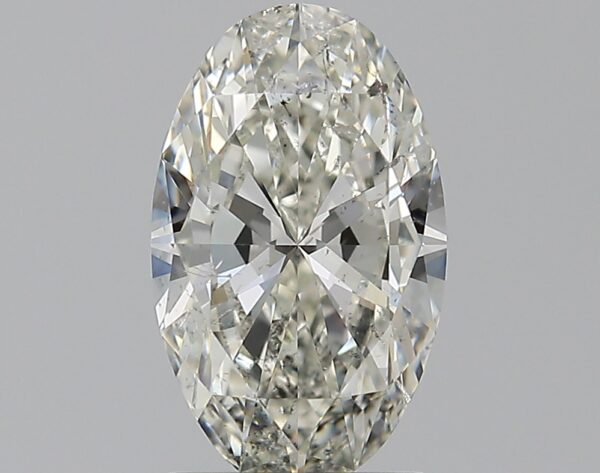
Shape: oval
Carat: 1.5
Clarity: SI1
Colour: J
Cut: EX
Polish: EX
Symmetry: EX
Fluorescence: F
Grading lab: GIA
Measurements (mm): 10.1 x 6.17 x 3.64